Dark Ozz

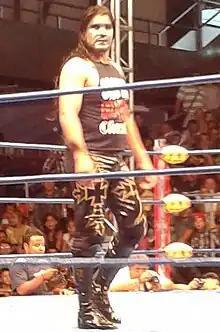
Ozz in August 2012

Marcos Tinajero (born January 30, 1975) is a Mexican Luchador (wrestler) who is known under the names Ozz / Dark Ozz, a Face character (referred to as a "Tecnico" in Lucha Libre) that works for Lucha Libre Elite. Best known for his work in Lucha Libre AAA Worldwide (AAA), he has been part of The Black Family since it was formed. During his time in the Black Family, Ozz has been a member of Lucha Libre Latina (LLL) and La Secta del Mesías, its predecessor La Secta Cibernetica and La Legión Extranjera but now the Black Family is its own independent entity.